Chailey

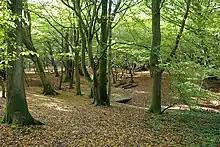
Markstakes Common

Chailey Common is a Site of Special Scientific Interest that is located within the parish. Due to local pressure groups the area has been preserved as common land, is maintained for wildlife and been split into five areas and enclosed: Romany Ridge Common, Red House Common, Pound Common, Memorial Common and Land End Common. You may see white park cattle, ponies, or heath sheep out on the common for conservation, maintaining the natural equilibrium of species through grazing. The site, which is part of a nature reserve, is of biological interest due to its heath habitat, defined by its cover of ericaceous species (ling, cross-leaved heath and bell heather). Ericaceous vegetation occurs over about a mile, from south to north.